Errekaleor

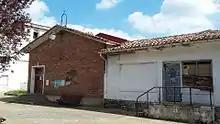
Renovated bar and recording studio (previously Catholic and Evangelical Churches)

Errekaleor Bizirik is made up of a variety of projects and services offered by its members such as a bakery, orchards, a chicken coop, a library, nursery, print shop, an Evangelical Church which has been converted into a recording studio, classrooms for teaching the Basque language and other subjects, a "fronton" (a traditional Basque sports court for playing "pelota"), a cinema of 115 seats, a free shop, an organic farm of 2 hectares, playgrounds for children, a bar and a 'gaztetxe' social centre. In development are projects such as restoration of the riverfront, self-production of gourmet mushrooms, a radio station, a herb garden and an independent energy grid made up of solar panels, turbines and bicycle generators.